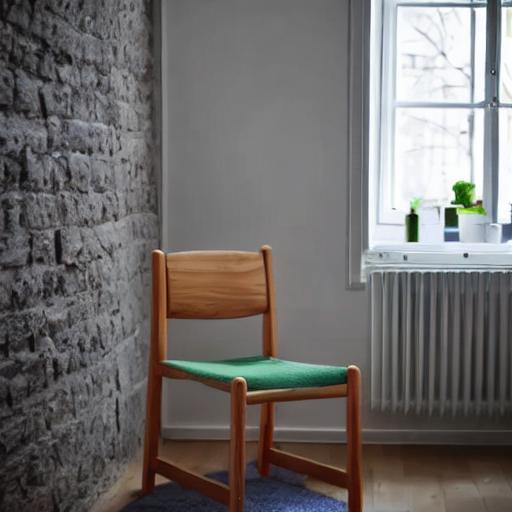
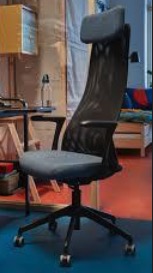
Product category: items_chair
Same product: no